List of Chicago Wolves award winners

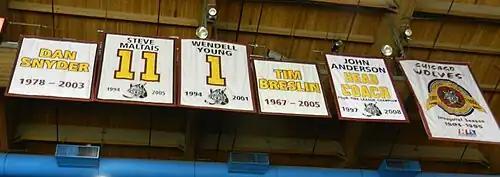
The Wolves' honoree banners hanging in the Allstate Arena

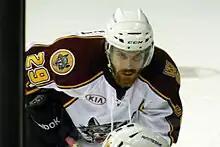
Brett Sterling was the Dan Snyder Man of the Year Award winner in 2010.

The Dan Snyder Man of the Year Award was created to honor former Wolves player Dan Snyder following his death from injuries resulting from a car accident. The award annually is given to the "Wolves' player who demonstrates the most outstanding dedication to Chicago-area community service each year."